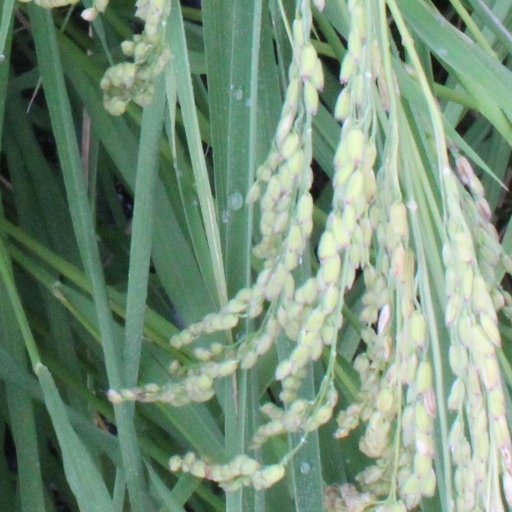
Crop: rice